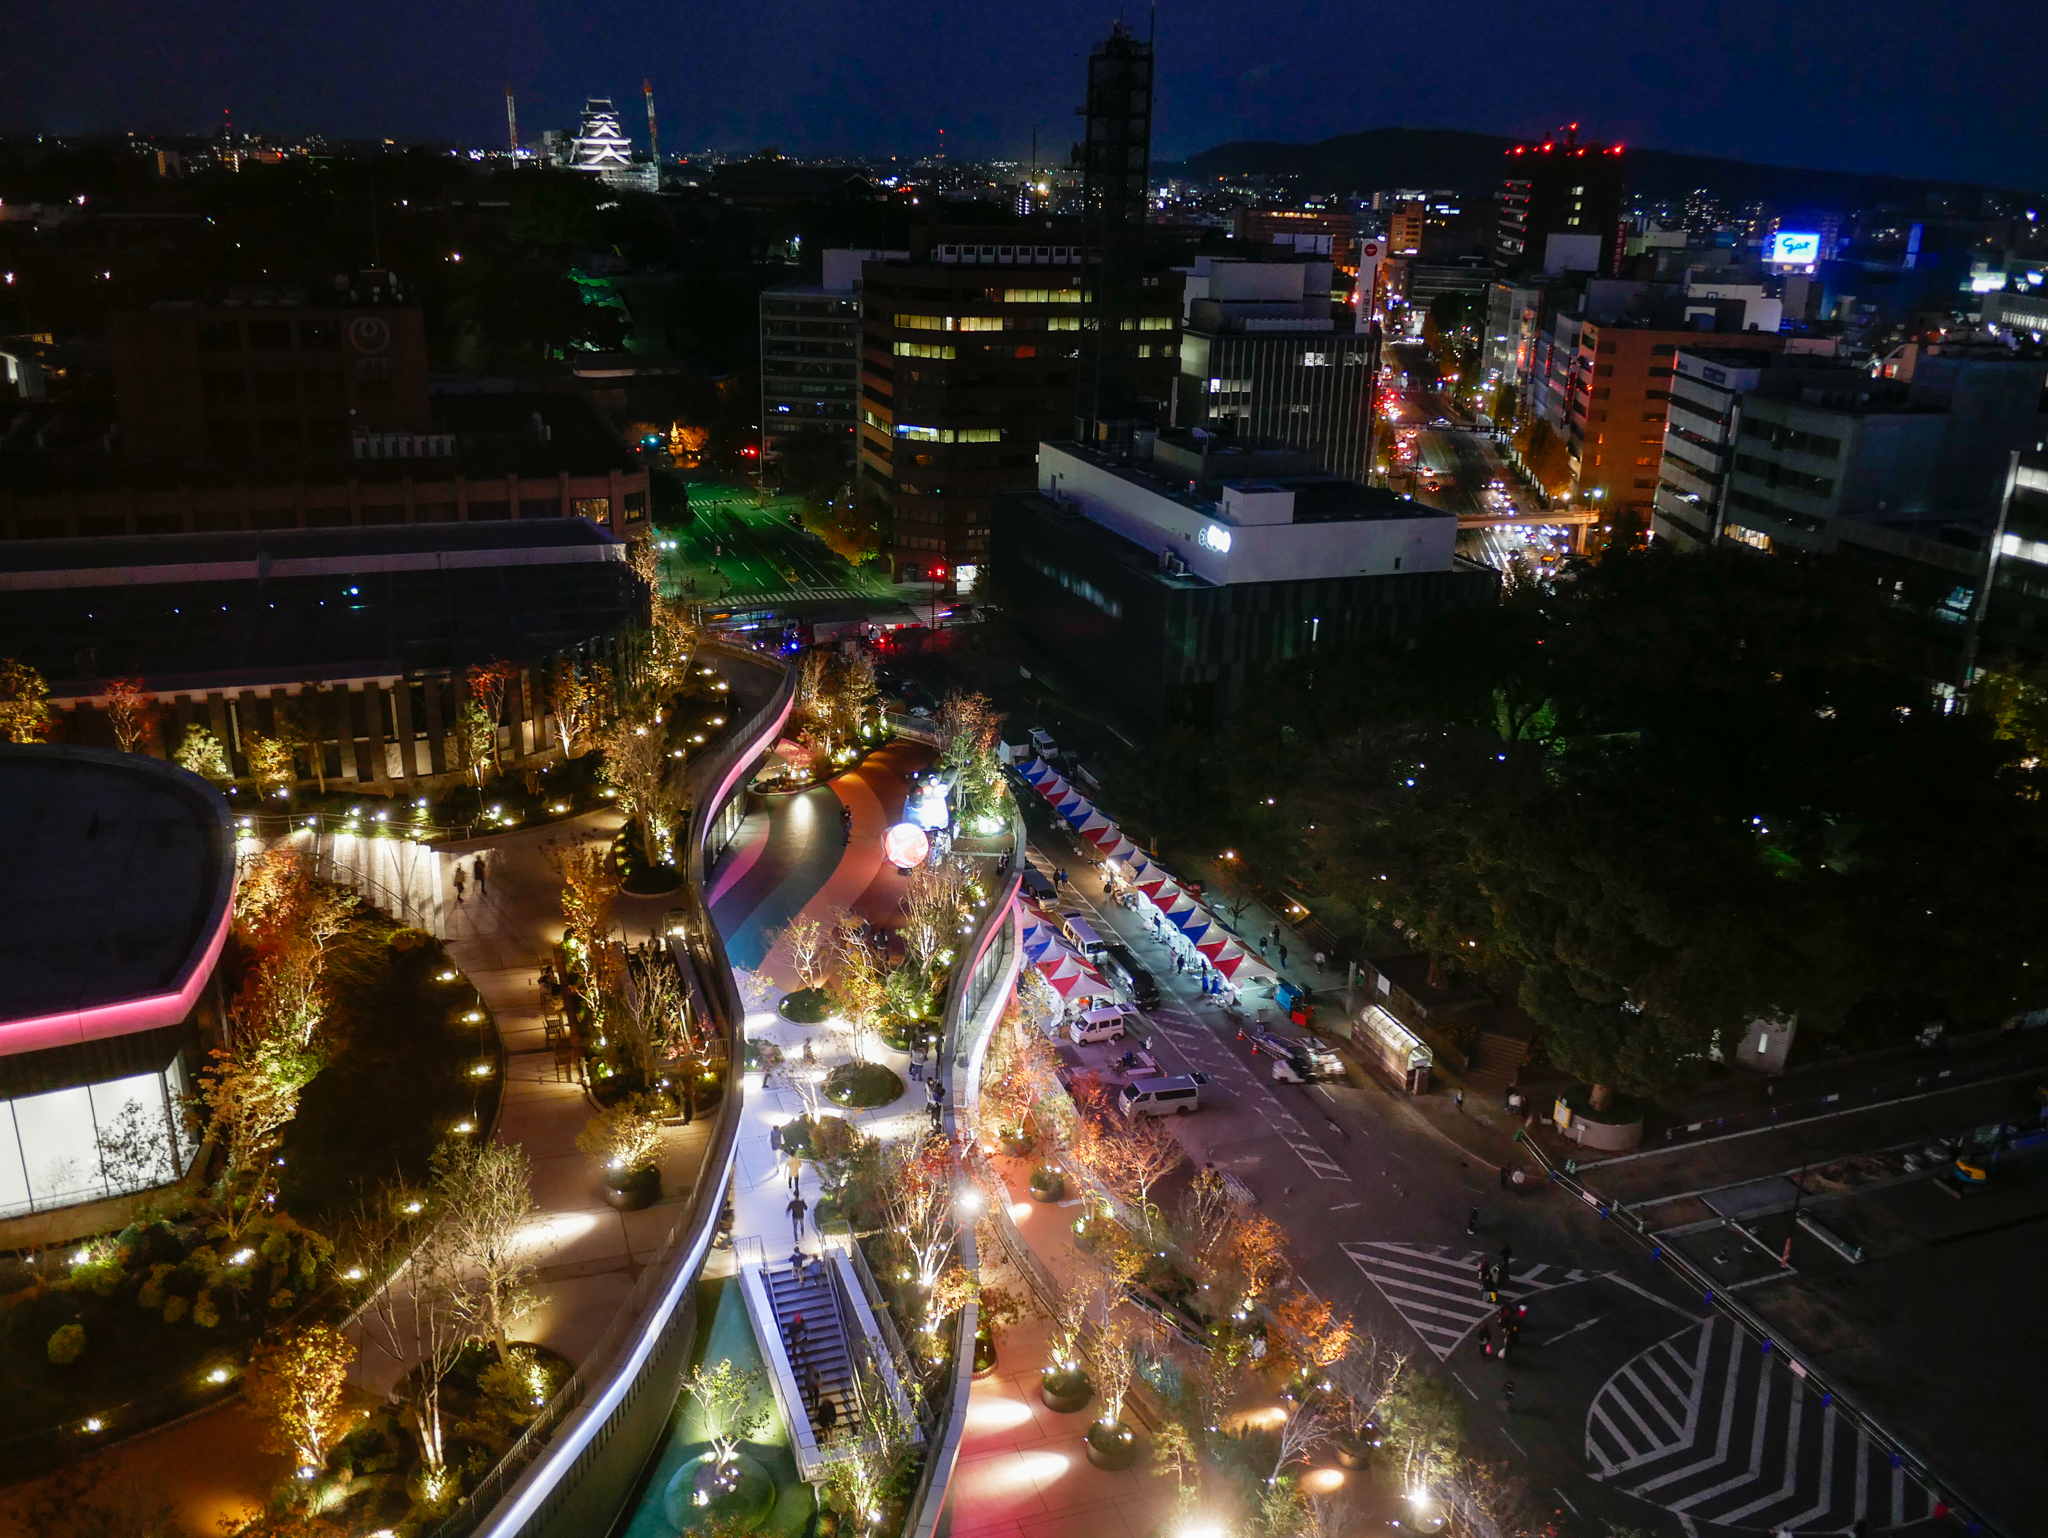
city, night, metropolitan area, urban area, metropolis, cityscape, electricity, landmark, aerial photography, midnight, street, residential area, thoroughfare, downtown, mixed use, junction, traffic, bird's eye view, street light, intersection, highway, skyline, tourist attraction, suburb, freeway, apartment, electrical supply, tower, tower block, condominium